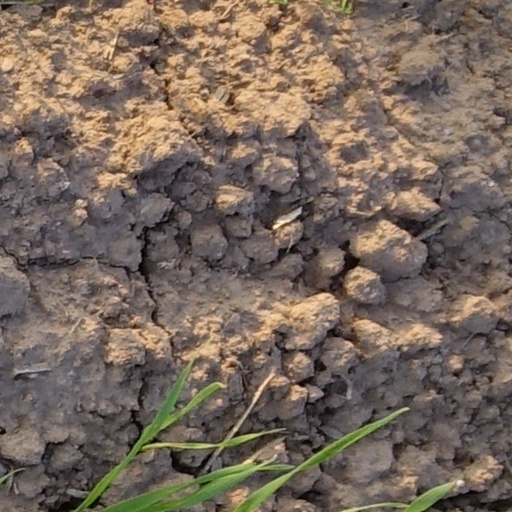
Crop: wheat